Museo Etnografico Tiranese

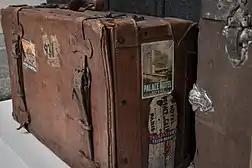
Luggage of emigrants

In the year of 1993 the Museo Etnografico Tiranese has also been associated with the Centro Provinciale di documentazione sull'emigrazione, which was founded to study the Italian migration movement with a focus on the emigration from the province of Sondrio. Several books have been published to this topic, especially on the issue of emigrants in Australia. Therefore, the collections of the museum contain more than 1.600 letters from Australia in originals and in copy which describe the new life of the emigrants, and generally are a source for communication structures between the new and the old home land.